2005 European Grand Prix

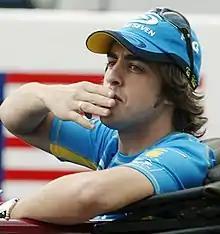
Fernando Alonso won the race and extended his lead in the Drivers' Championship.

With an ambient temperature of and a track temperature of , the cars lined up for the start of the race. However, as the lights turned on to signal the start, Renault's Giancarlo Fisichella signalled that his car had stalled, and the start had to be aborted. As the field set off for another formation lap, Fisichella's car was pushed into the pitlane, and the race distance was reduced by 1 lap to 59. At the start, both Williams' got away from the line slowly, with Heidfeld beaten into the first corner by Räikkönen, and Webber overtaken by both Jarno Trulli and Juan Pablo Montoya before the first turn. Desperate to keep Trulli behind, Webber braked very late for the corner, and locked his front-right brake. Montoya turned in towards the apex of the corner, but made contact with Webber, who was forced to retire with suspension damage. Montoya's car was undamaged, but he lost several places as a result of being forced off line, and finished the first lap in 13th place. Several other cars were forced to take evasive action, with both Ferraris losing a large amount of time, and Ralf Schumacher breaking his front wing as he ran into the back of another car. During the first lap, Takuma Sato also damaged his front wing, and along with Schumacher, was forced to pit at the end of the lap, leaving both cars at the back of the field. Red Bull Racing's David Coulthard managed to avoid the confusion, and was in 4th place at the end of the first lap after starting 12th. Both Jordan drivers made good starts also, sitting in 10th and 11th. Räikkönen pushed away to a 1.9 second lead by the end of lap 1.